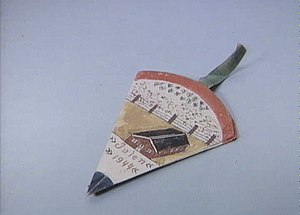
Kræmmerhus
Kræmmerhus fra Frøselvlejren, lavet i 1944. Hjertet tilhører Nationalmuseet
Kræmmerhus hører til på juletræet og dannes ved at dreje et stykke passende materiale, så det får form af en kegle, hvorefter der pålimes en hank.